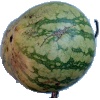
Label: watermelon